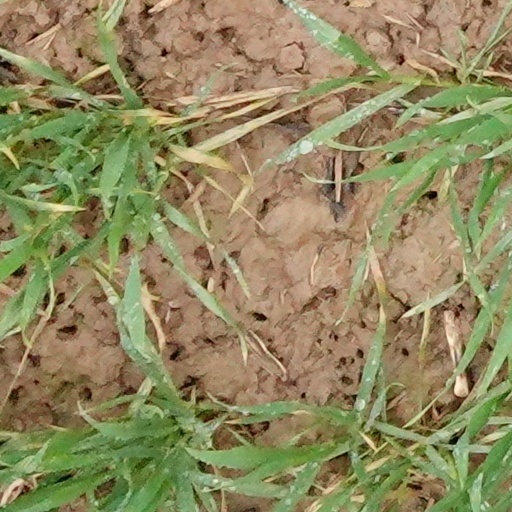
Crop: wheat